Harold Innis

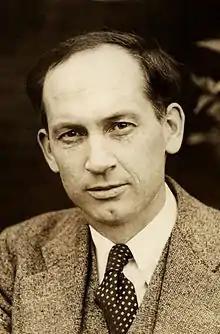
Innis in the 1920s

Harold Adams Innis (November 5, 1894 – November 8, 1952) was a Canadian professor of political economy at the University of Toronto and the author of seminal works on media, communication theory, and Canadian economic history. He helped develop the staples thesis, which holds that Canada's culture, political history, and economy have been decisively influenced by the exploitation and export of a series of "staples" such as fur, fish, lumber, wheat, mined metals, and coal. The staple thesis dominated economic history in Canada from the 1930s to 1960s, and continues to be a fundamental part of the Canadian political economic tradition. Innis has been referred to as the "father of communications theory" and as the "father of Canadian economic history".